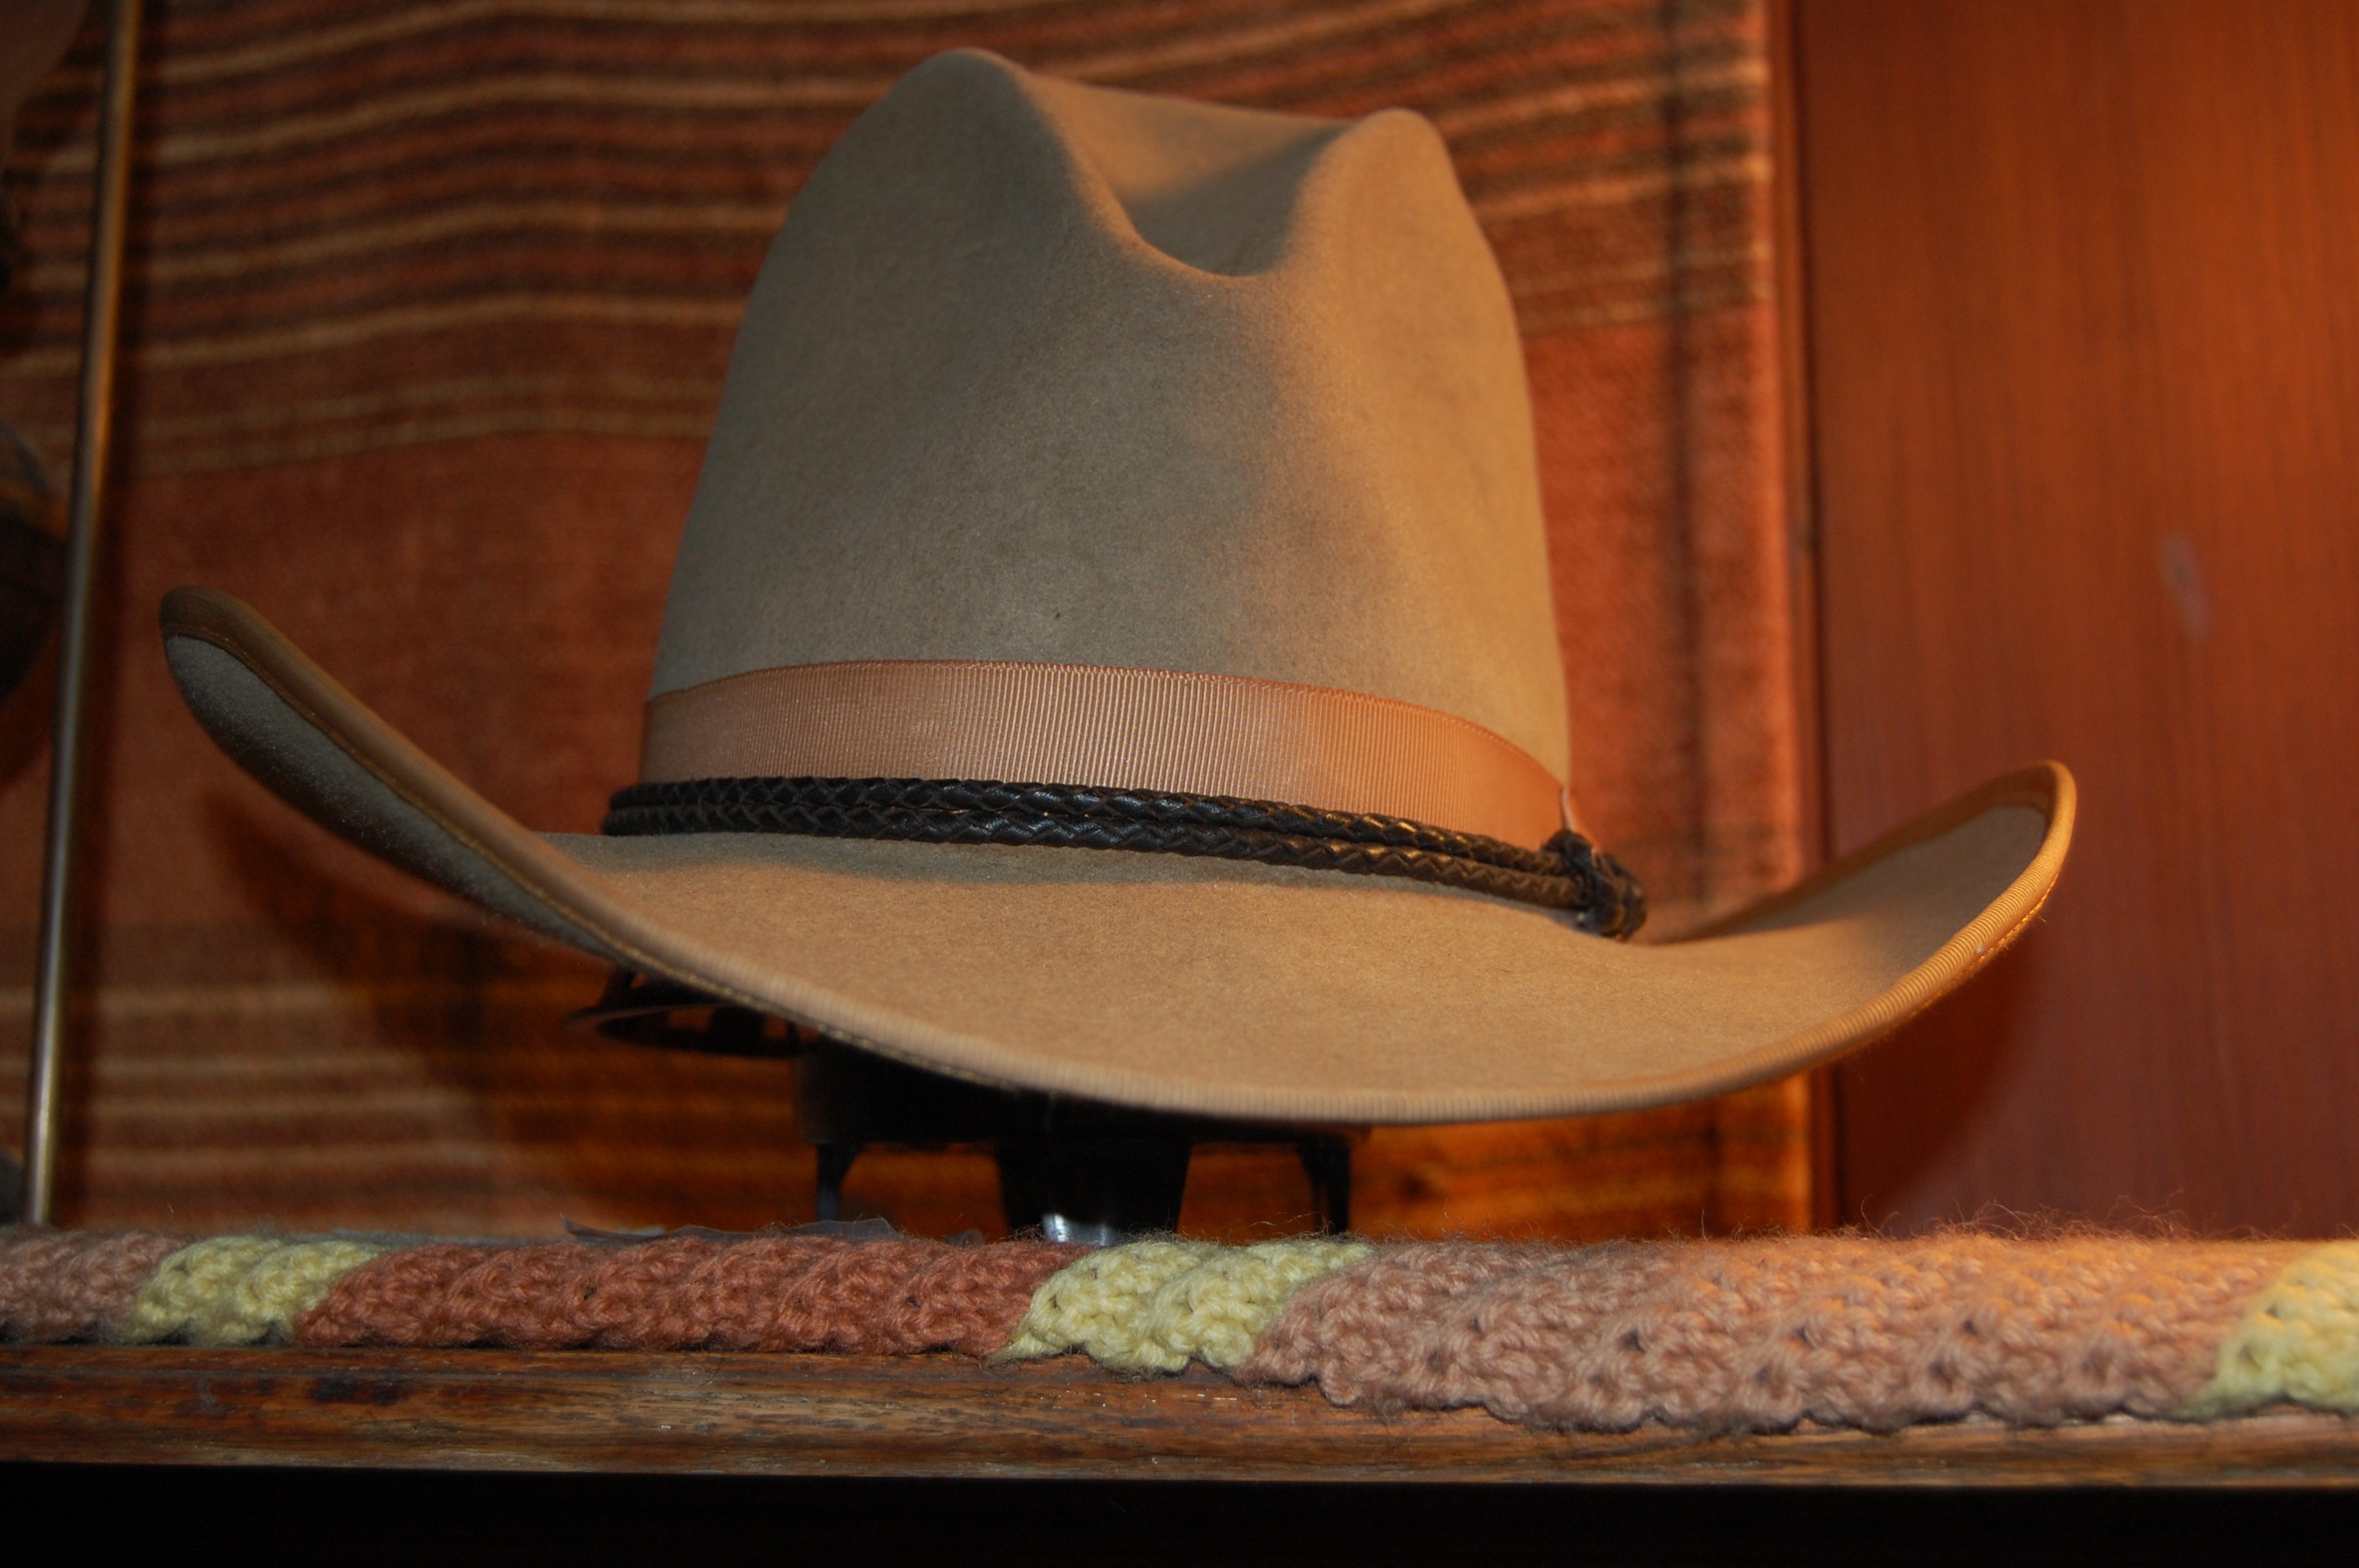
shoe, wood, vintage, chair, hat, clothing, furniture, headgear, west, art, american, footwear, western, clothes, traditional, stetson, cowboy hat